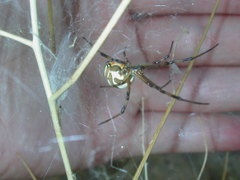
Species: Lactrodectus_hesperus